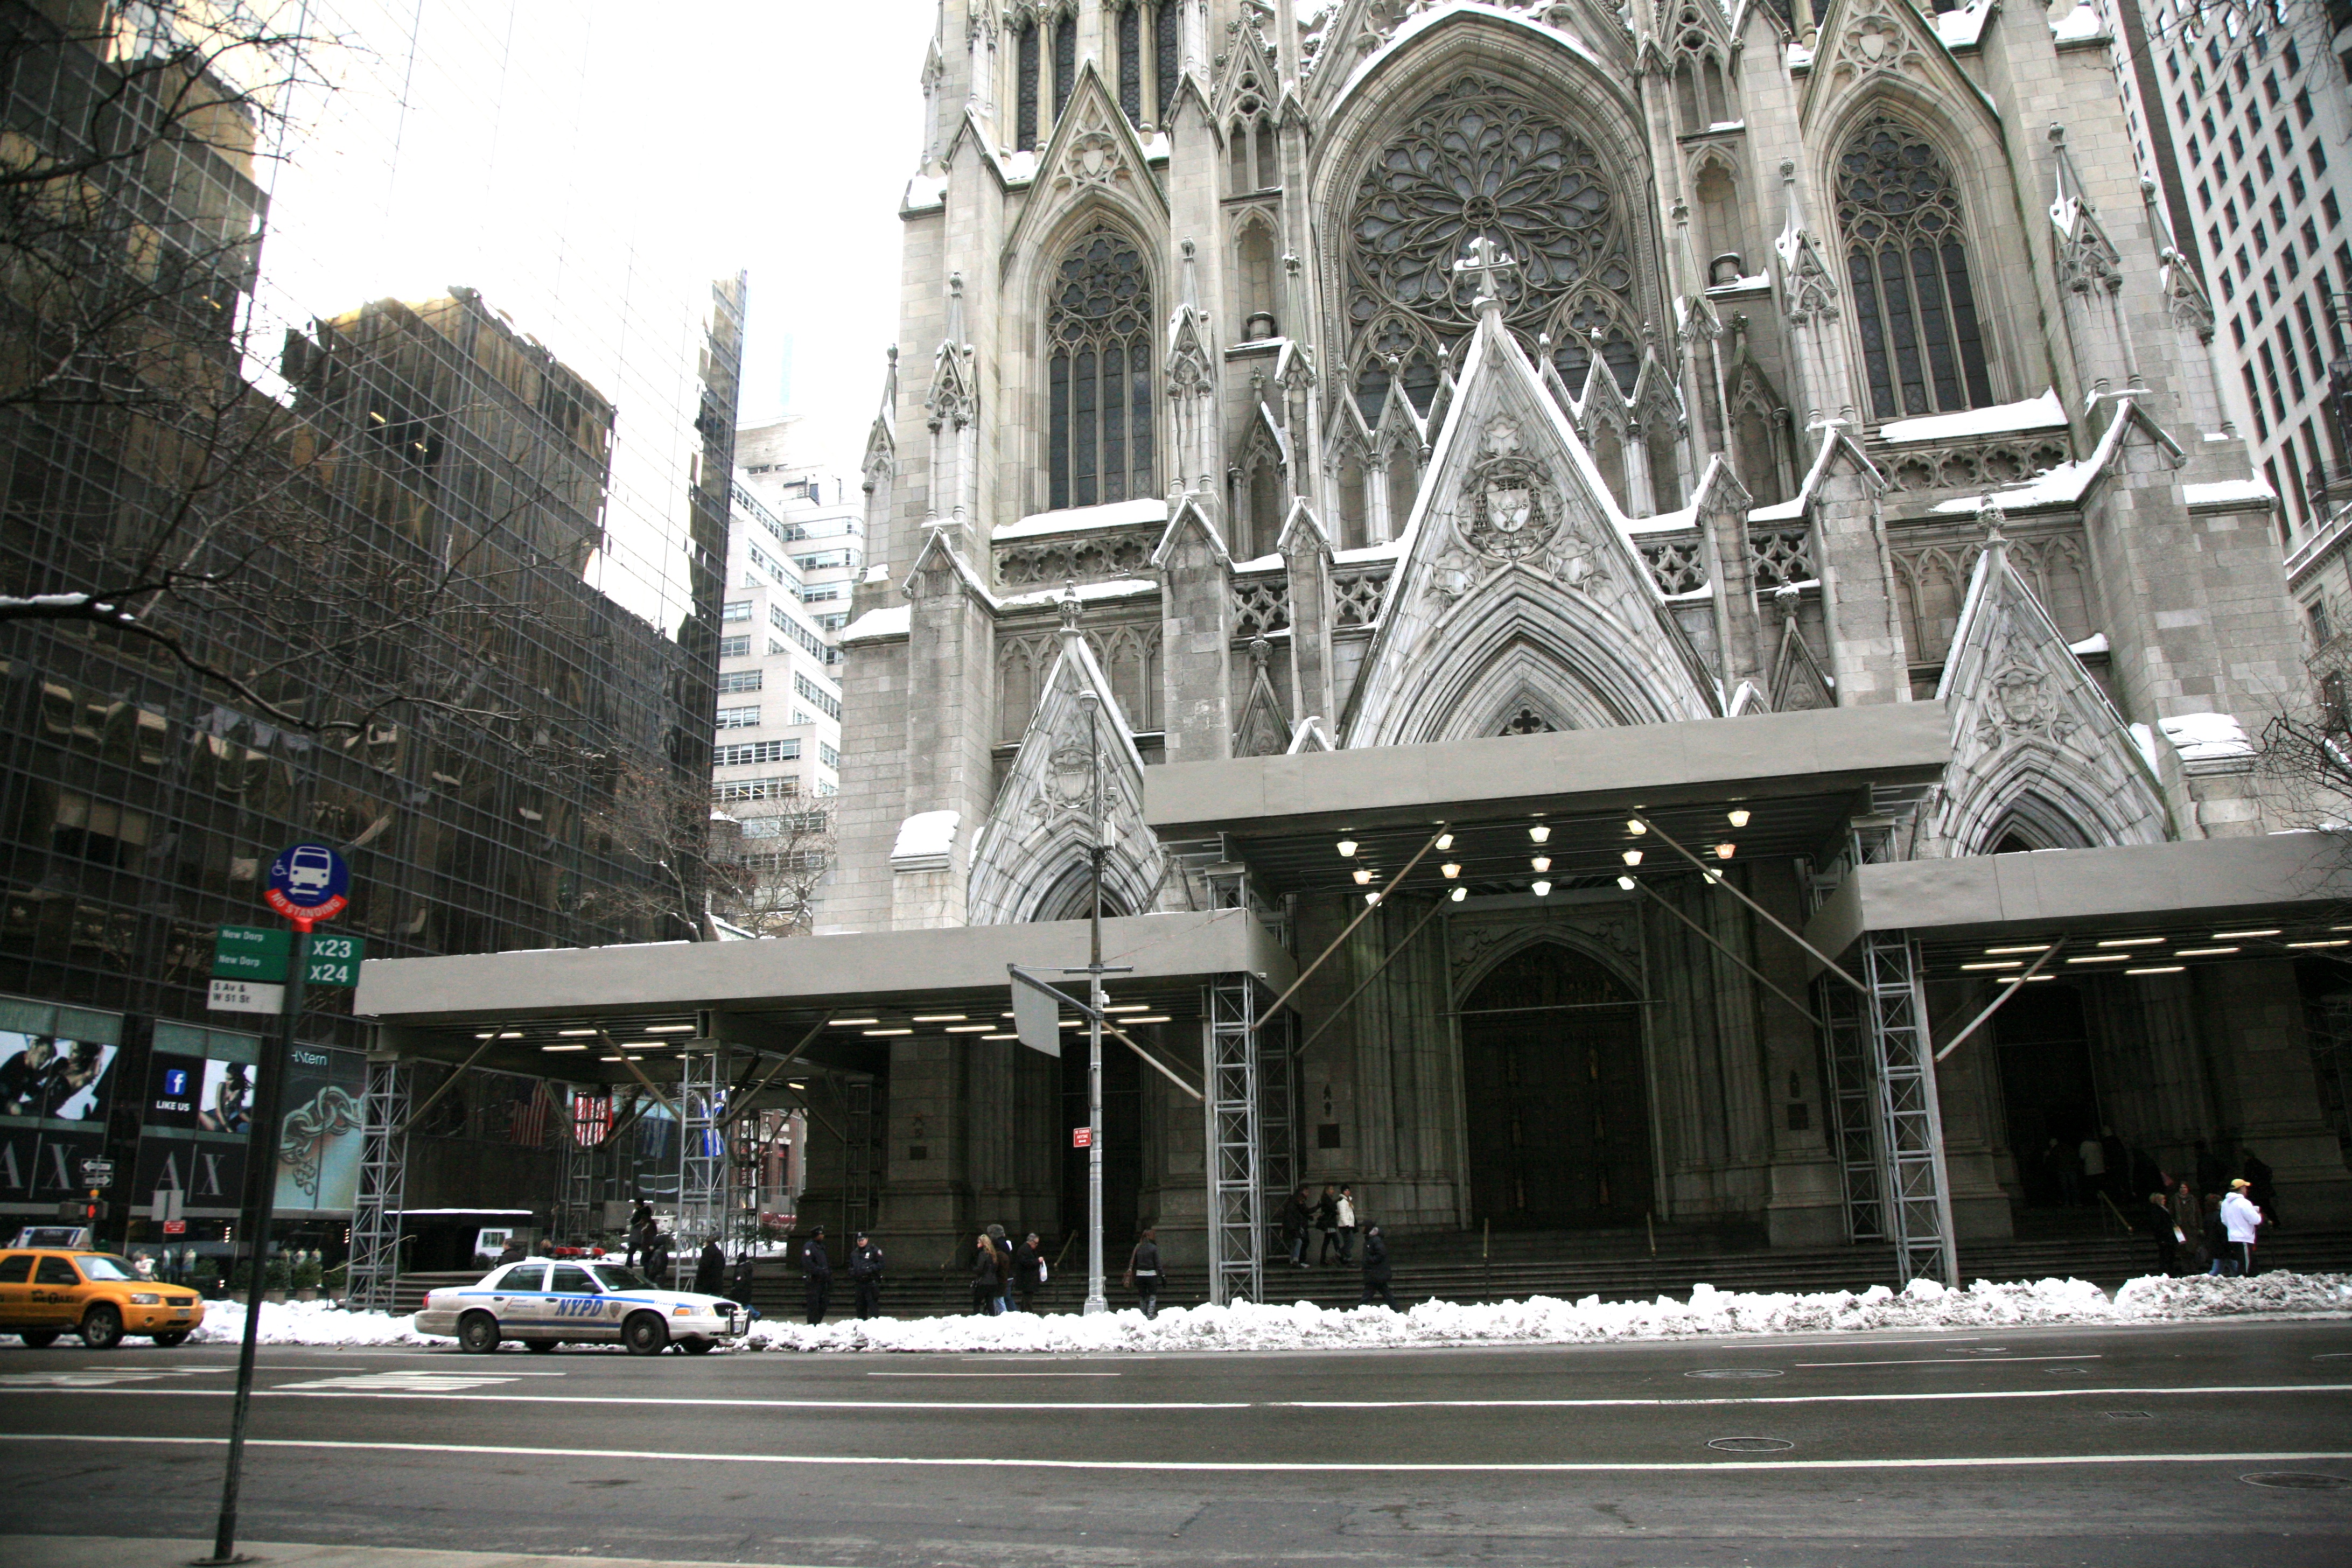
snow, winter, architecture, town, building, city, manhattan, cityscape, downtown, nyc, landmark, church, cathedral, place of worship, newyork, newyorkcity, ny, cathedrale, basilica, midtown, basilique, midtowneast, urban area